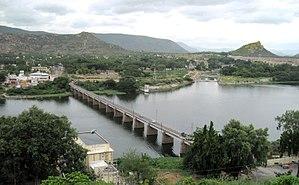
Le partage de l'eau du fleuve Kaveri est à l'origine d'un long conflit juridique, émaillé d'émeutes populaires, entre deux États de l'Inde du Sud, le Tamil Nadu et le Karnataka. La genèse du différend repose sur deux accords, conclus en 1892 et 1924, entre la Présidence de Madras et le Royaume de Mysore.